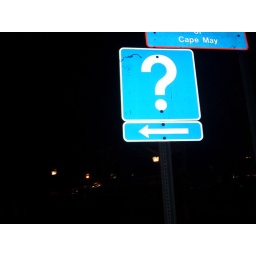
road sign in cape may. means &amp;quot;i dunno what the hell's over there.&amp;quot;